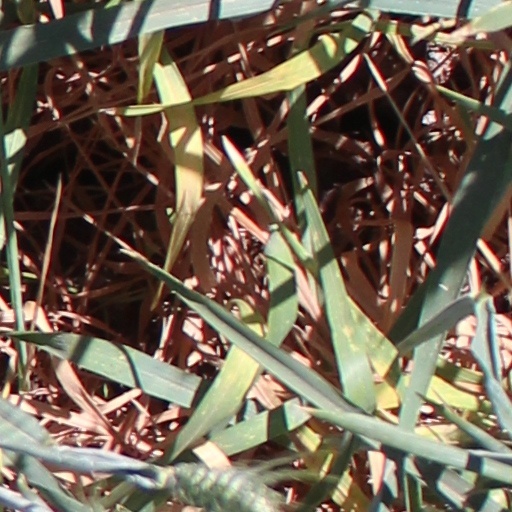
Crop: wheat